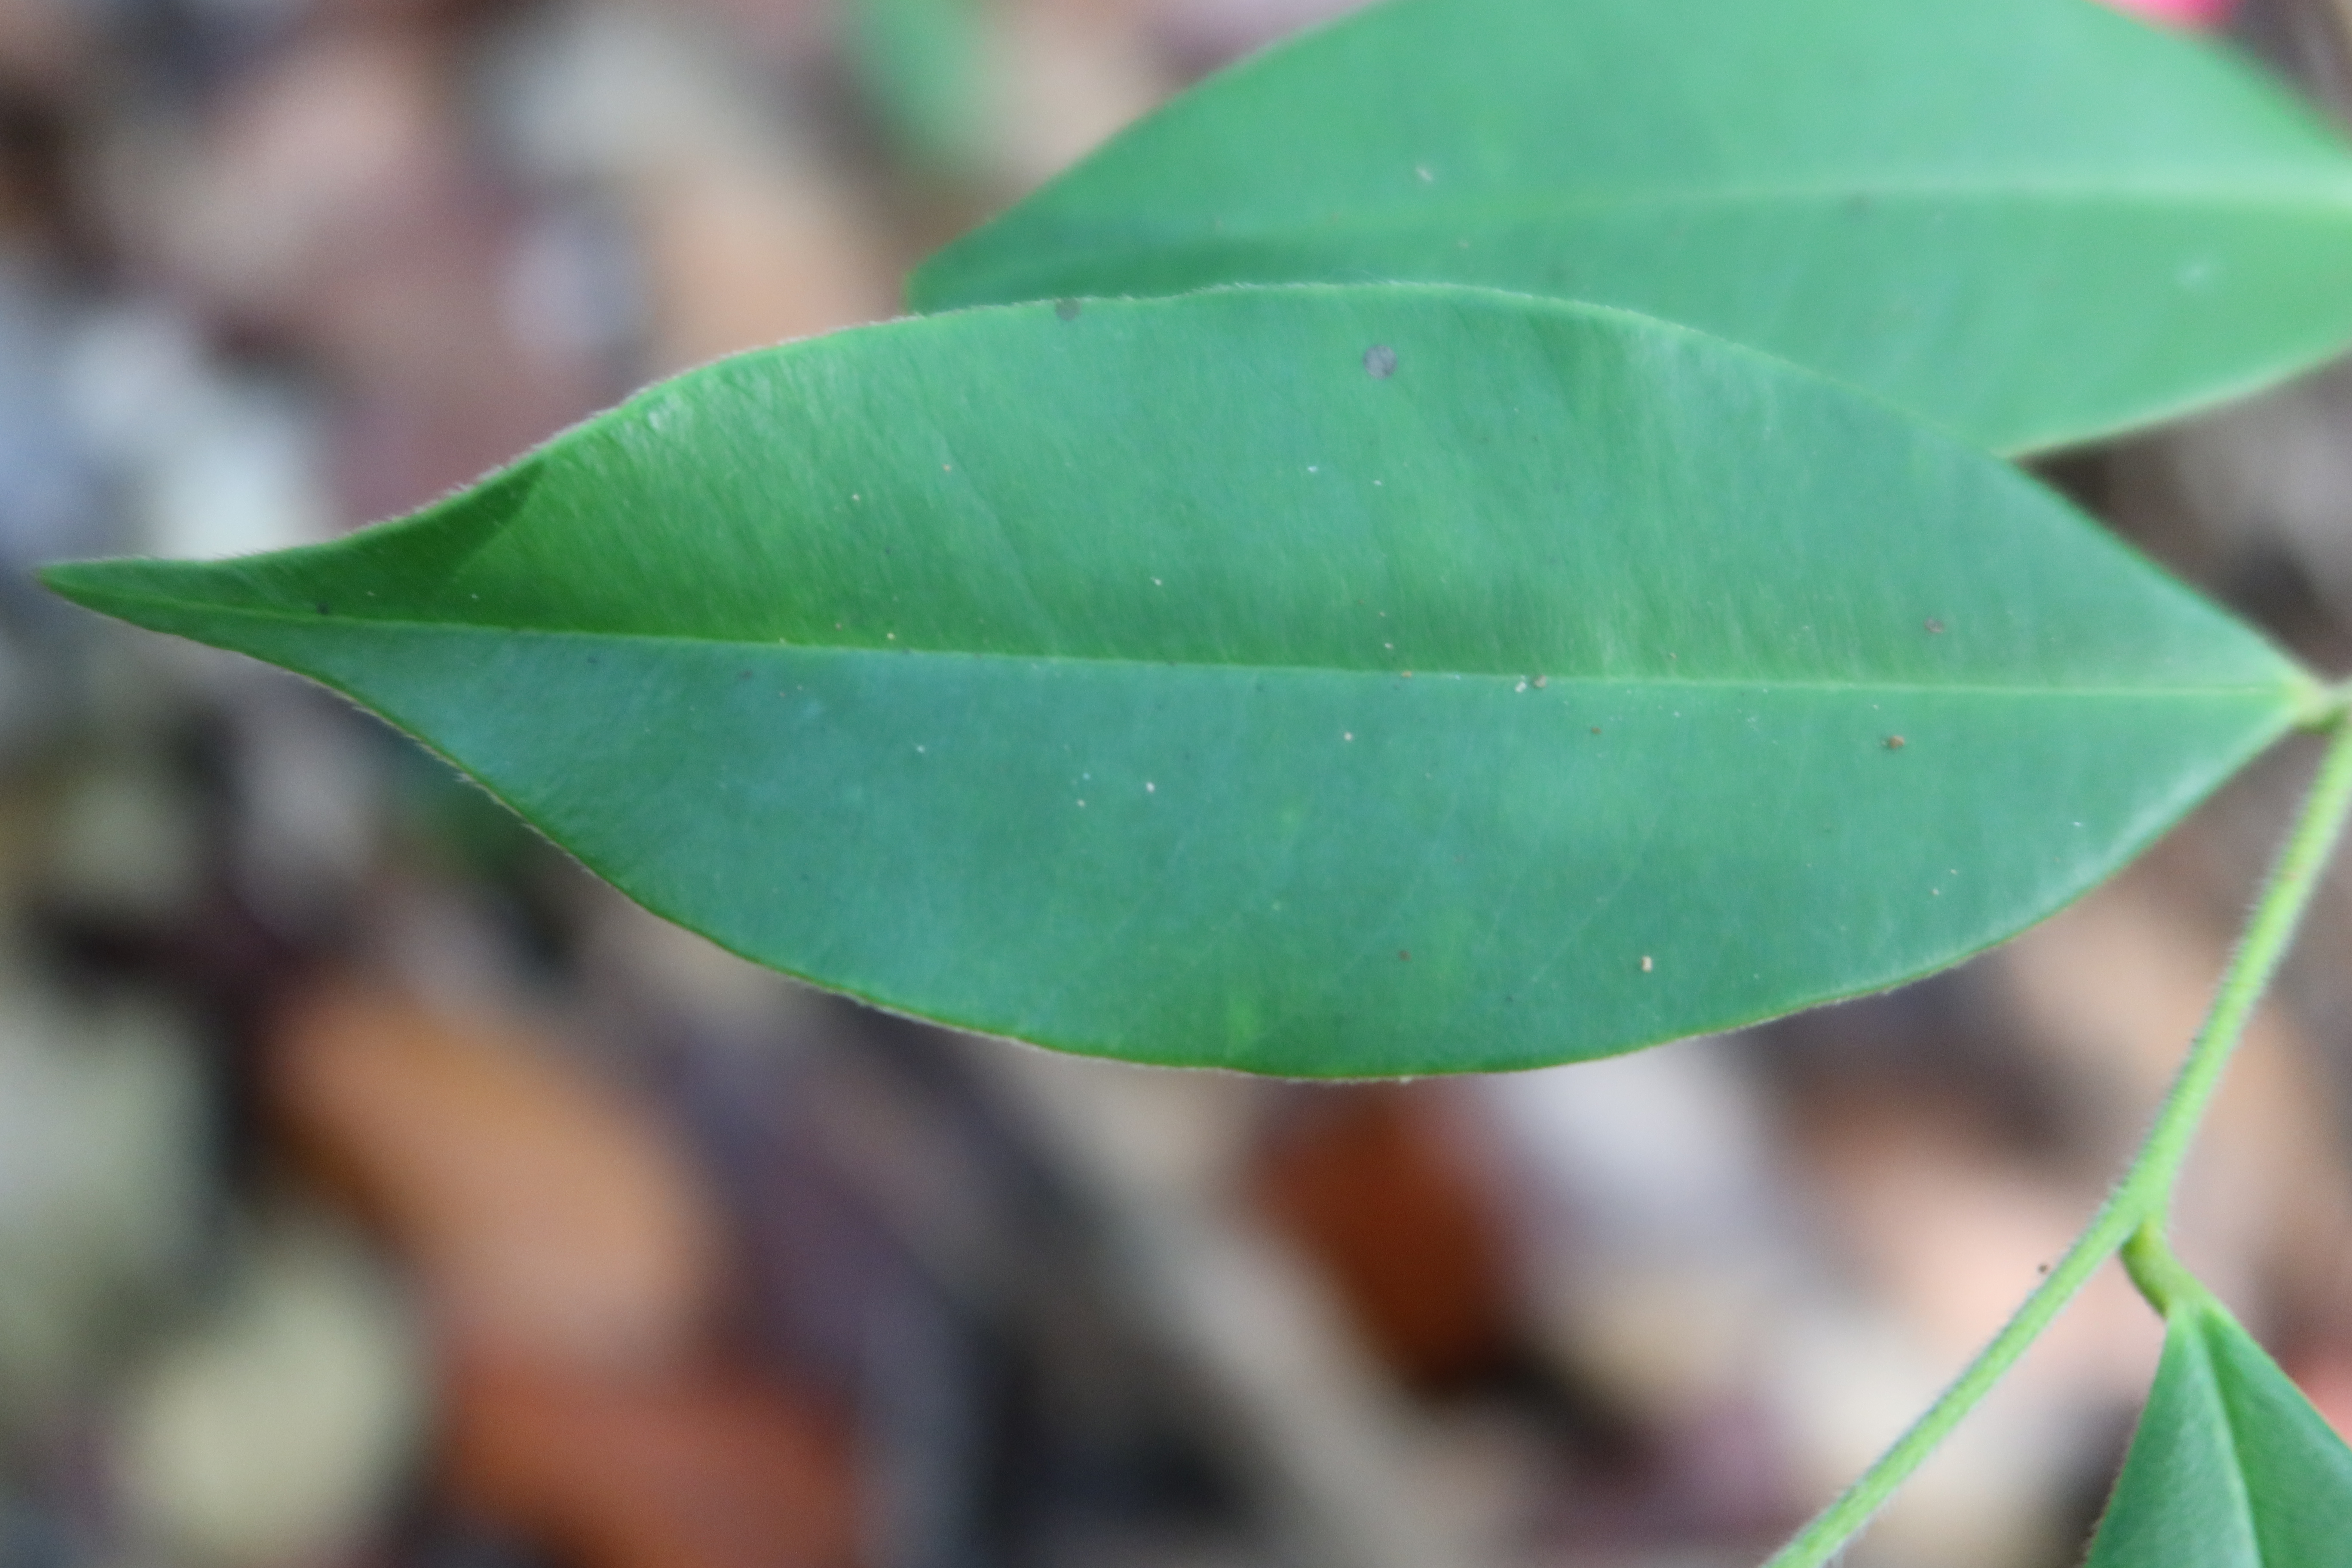
Label: Healthy